Earl McCullouch

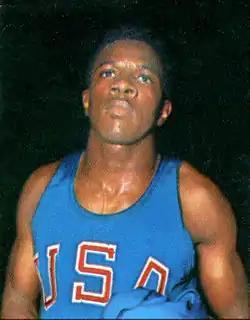
McCullouch c. 1968

Earl R. McCullouch (born January 10, 1946) is an American former professional football wide receiver. He played college football for the USC Trojans and was selected by the Detroit Lions of the National Football League (NFL) in the first round of the 1968 NFL draft.